Chicken

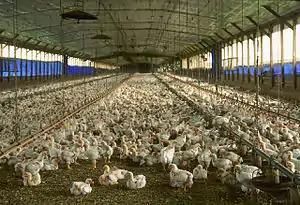
A commercial chicken house with open sides raising broiler pullets for meat

A word for the domestic chicken ("*manuk") is part of the reconstructed Proto-Austronesian language, indicating they were domesticated by the Austronesian peoples since ancient times. Chickens, together with dogs and pigs, were carried throughout the entire range of the prehistoric Austronesian maritime migrations to Island Southeast Asia, Micronesia, Island Melanesia, Polynesia, and Madagascar, starting from at least 3000 BC from Taiwan. These chickens may have been introduced during pre-Columbian times to South America via Polynesian seafarers, but this is disputed.